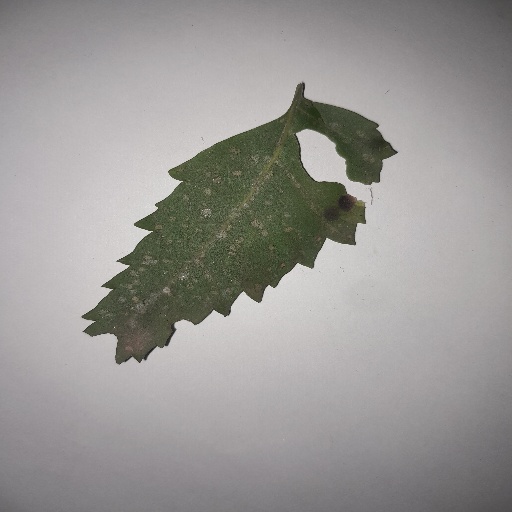
Species: Neem
Leaf condition: Shot Hole Leaf